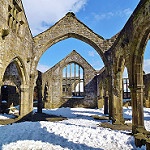
Label: buildings